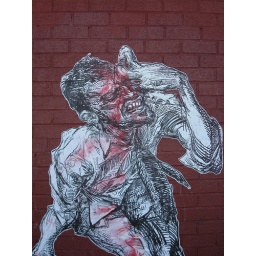
Woodcut on paper with spray-paint and acrylic pasted on wall by street artist ELBOW-TOE.